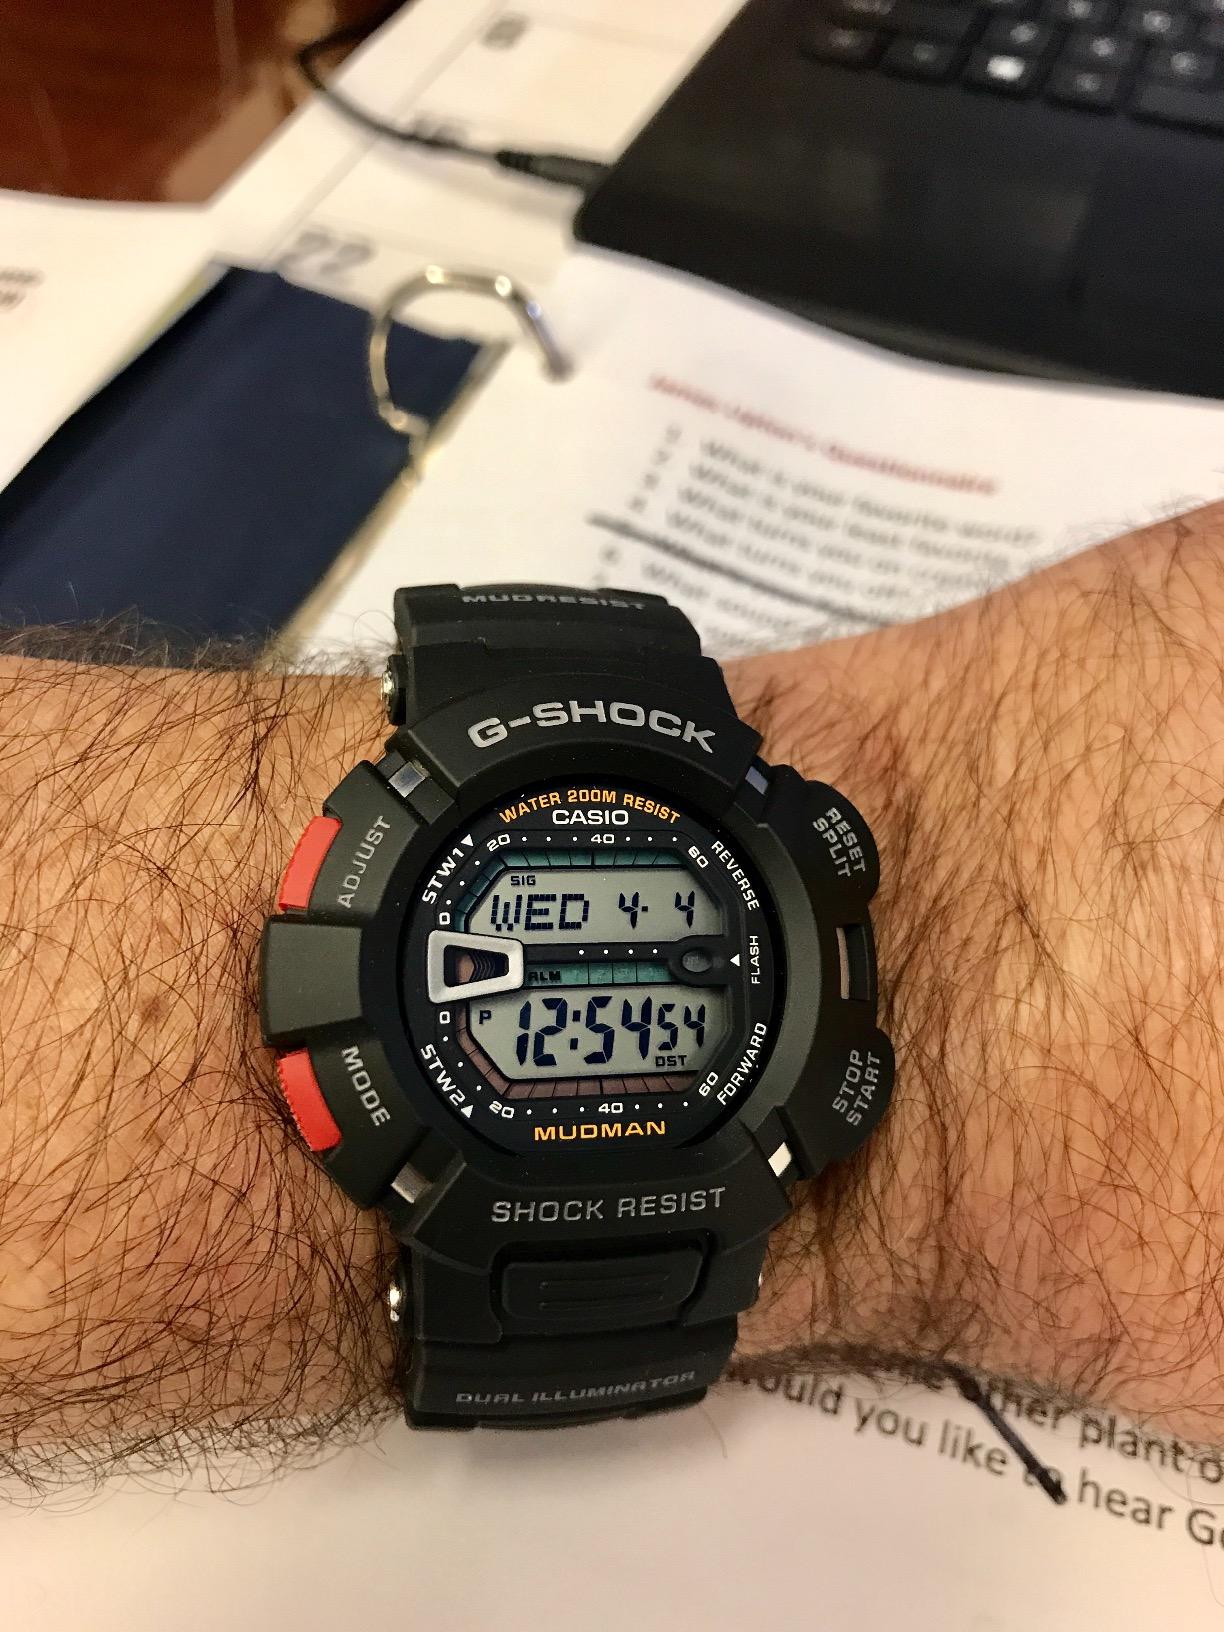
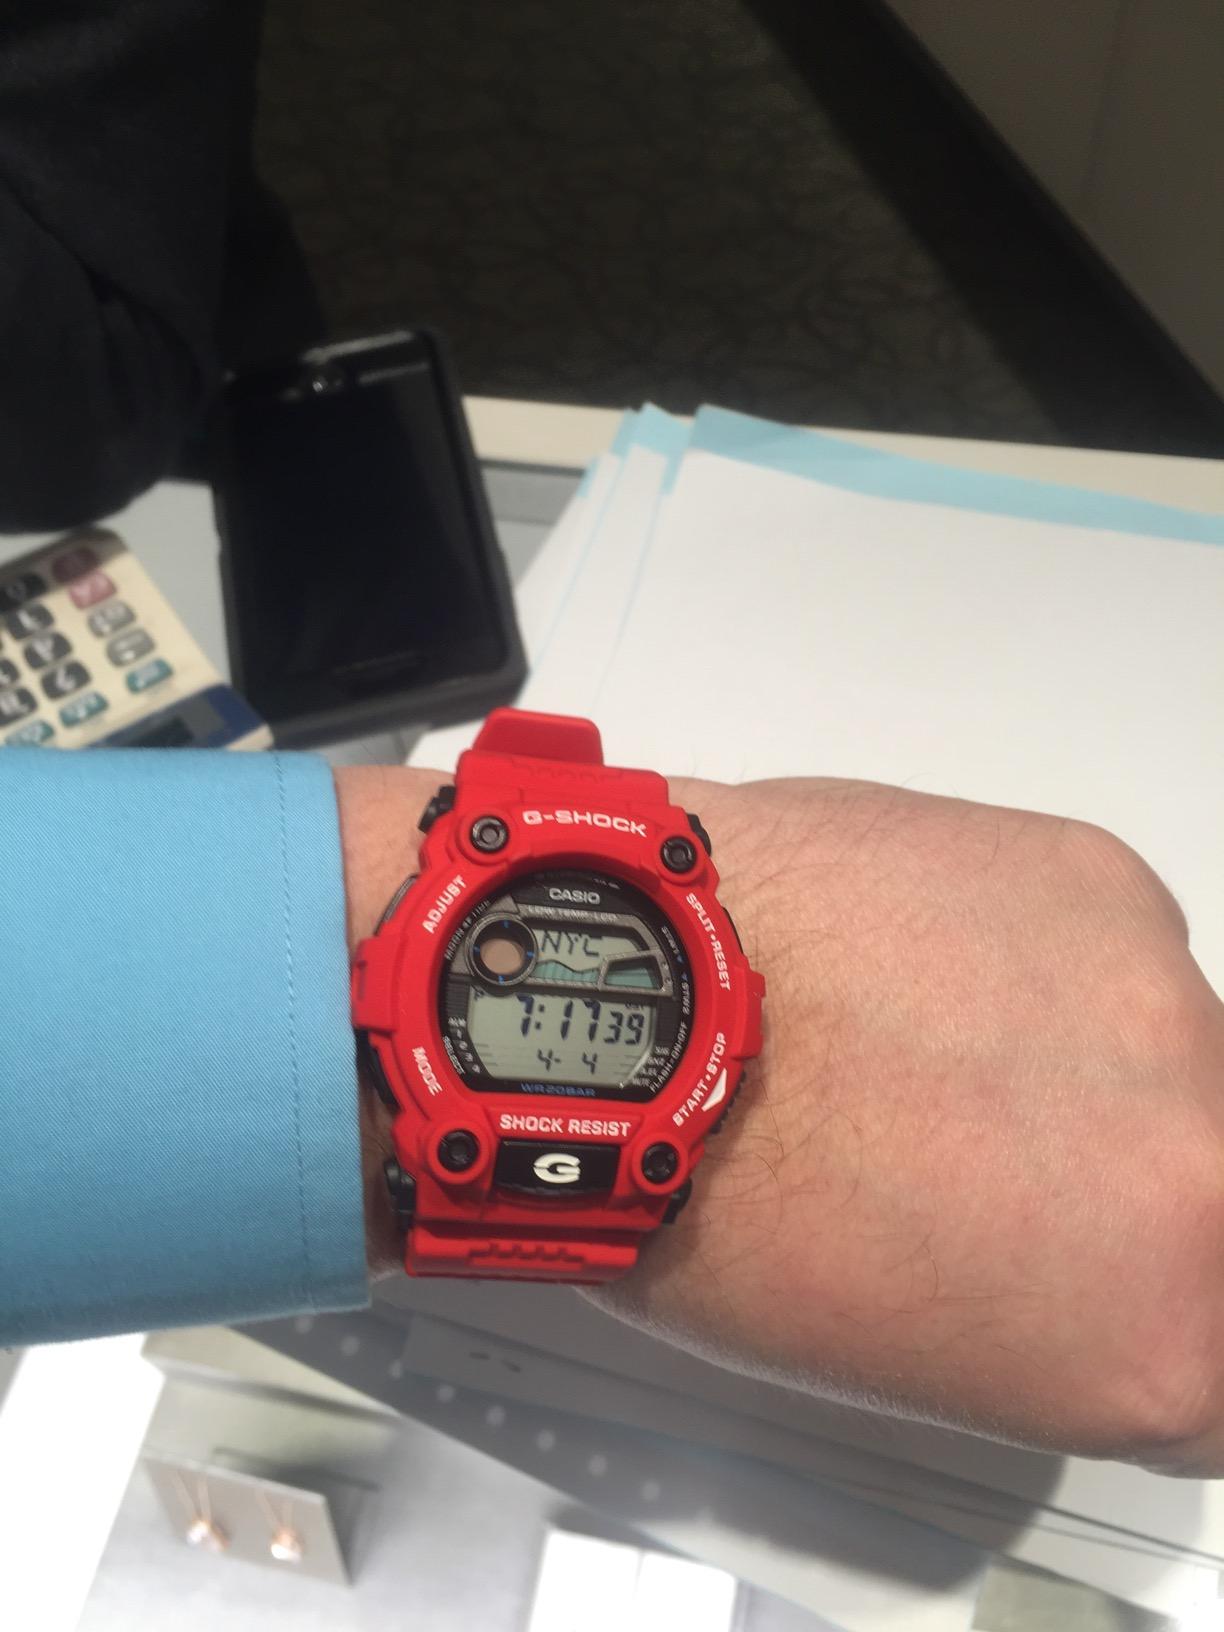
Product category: accessories_watch
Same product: no